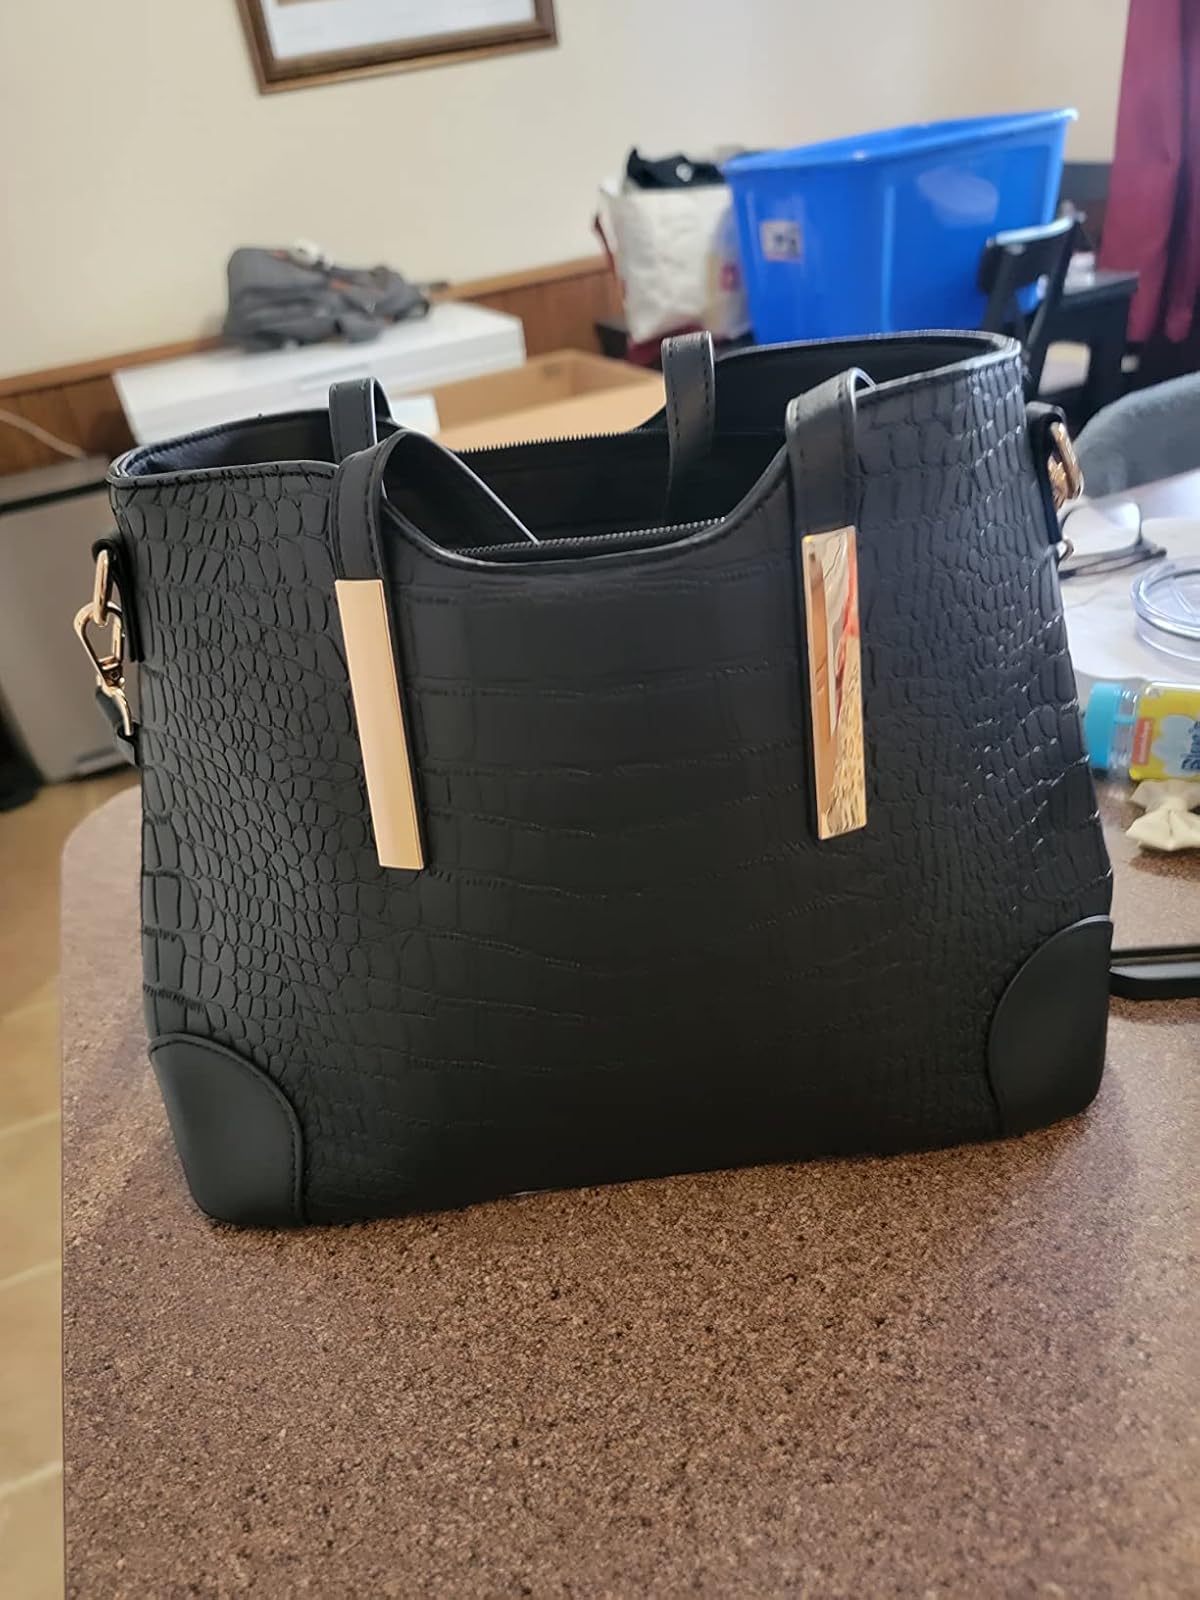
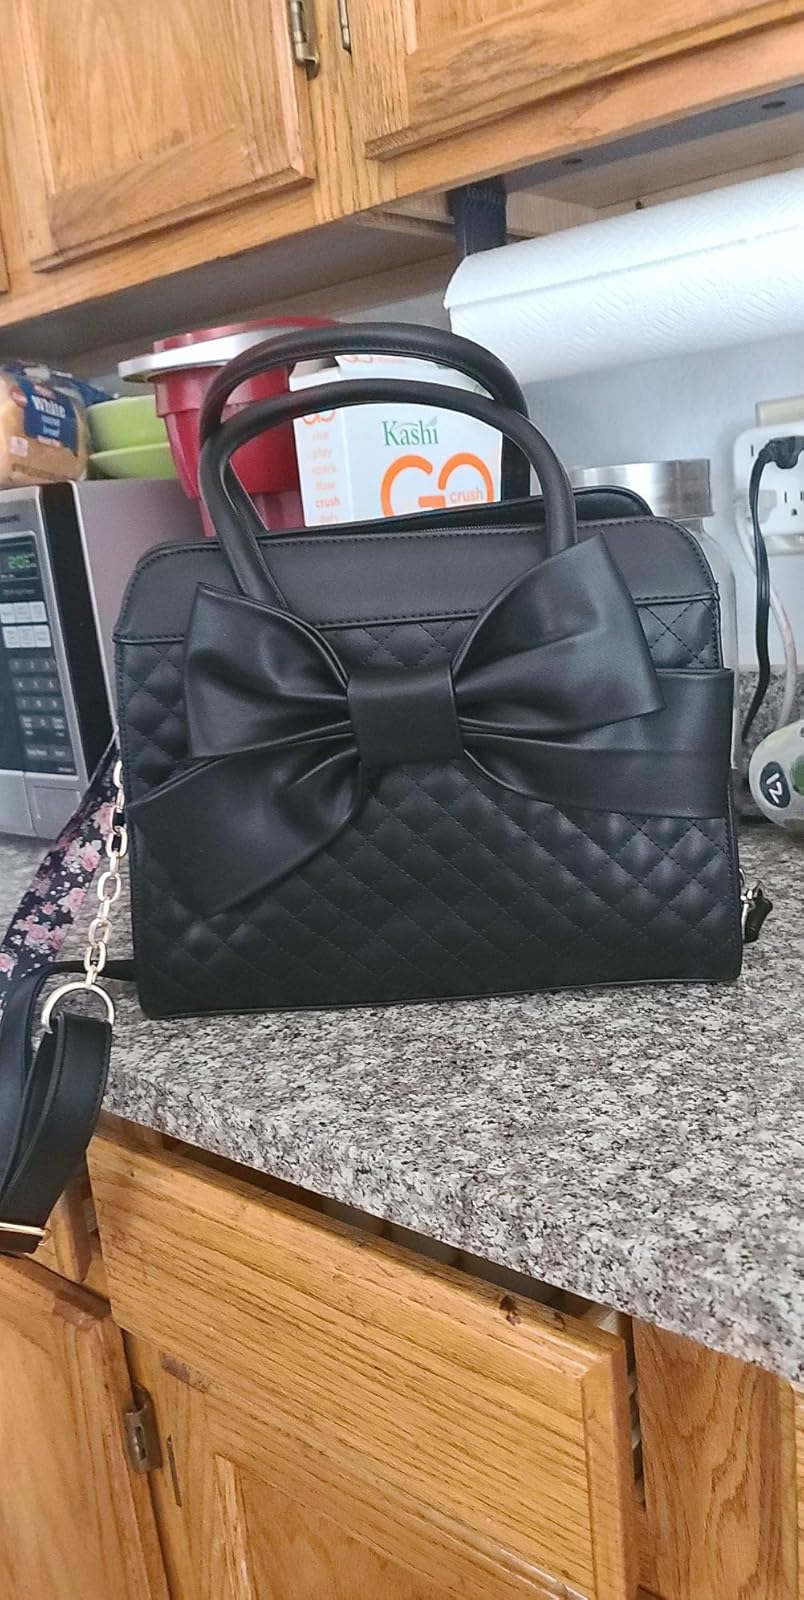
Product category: accessories_handbag
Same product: no